October 2015 North American storm complex

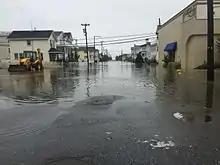
Minor street flooding in Ocean City, New Jersey

Rainfall across parts of South Carolina reached 500-year event levels, with areas near Columbia experiencing a 1-in-1000 year event. Accumulations reached near Boone Hall by 11:00 a.m. EDT (15:00 UTC) on October 4. Charleston International Airport saw a record 24-hour rainfall of on October 3. Nearly 30,000 people were without power in the state. One woman drowned in Spartanburg on October 1 after her car was overwhelmed by flooding in an underpass. On October 2, a plane crashed along the South Carolina side of Lake Hartwell, killing all four occupants. The cause is currently unknown though there was light rain at the time of the incident. On October 3, the Charleston Historic District was brought to a virtual standstill with most roads closed because of flooding. Three deaths were confirmed in the state on October 2 and 3. Through the evening of October 3, highway patrol reported 500 traffic accidents and 104 flooded roads.